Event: Nepal Earthquake
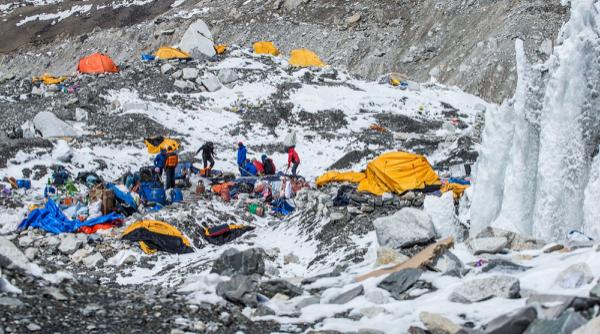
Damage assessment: damage